Public university

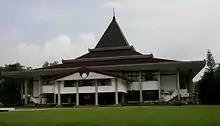
Sebelas Maret University in Surakarta, Indonesia

In India, most universities and nearly all research institutions are public. Some private undergraduate colleges exist but most are engineering schools that are affiliated with public universities. Private schools can be partially aided by the national or state governments. India also has an "open" public university, the Indira Gandhi National Open University which offers distance education. In terms of the number of enrolled students, it is now the largest university in the world with over four million students.